Tactile paving

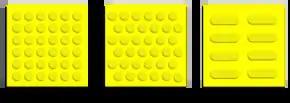
Diagrams of paving blocks with a grid of circles, a grid of circles with offset rows, and a grid of parallel rectangles

These are used for pedestrian crossings. The purpose of the blister surface is to provide a warning to vision-impaired people who would otherwise, in the absence of a change of height of >25 mm, find it difficult to differentiate between where the footway ends and the carriageway begins. The surface is therefore an essential safety feature for this group of road users at pedestrian crossing points where the footway is flush to the carriageway, to enable wheelchair users to cross unimpeded. The profile of the blister tactile surface consists of rows of flat-topped blisters in a square pattern.